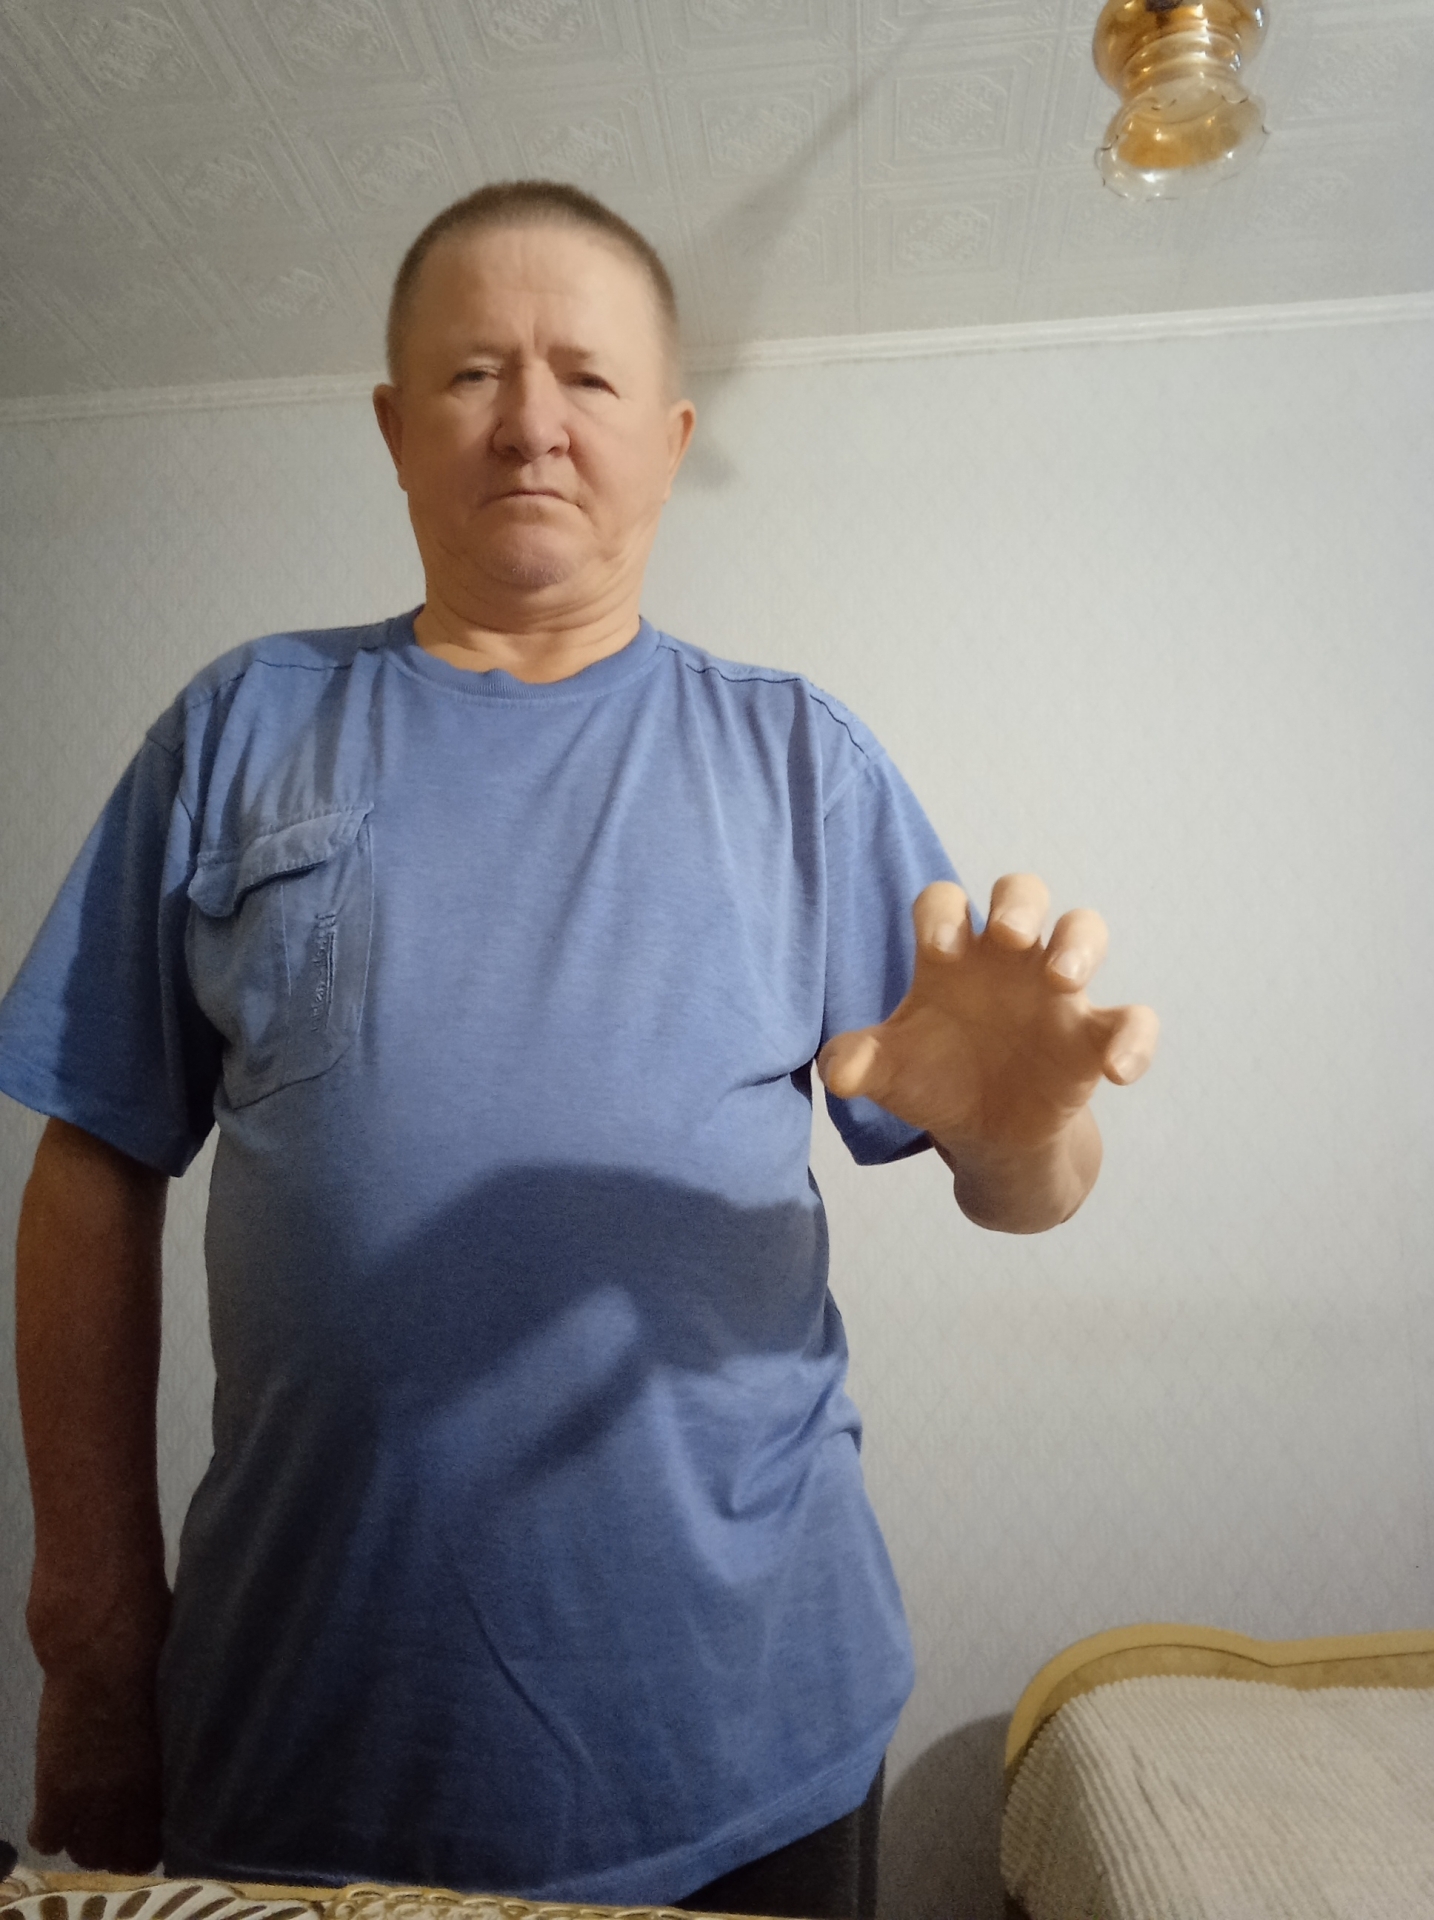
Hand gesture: grabbing